Dirk Valkenburg

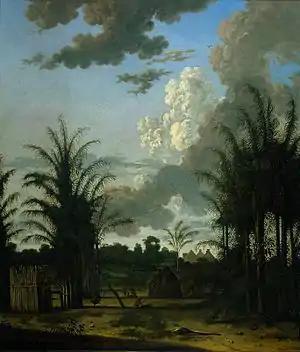
A plantation in Surinam.

Dirk Valkenburg (1675, in Amsterdam – 1721, in Amsterdam), was a Dutch Golden Age painter.